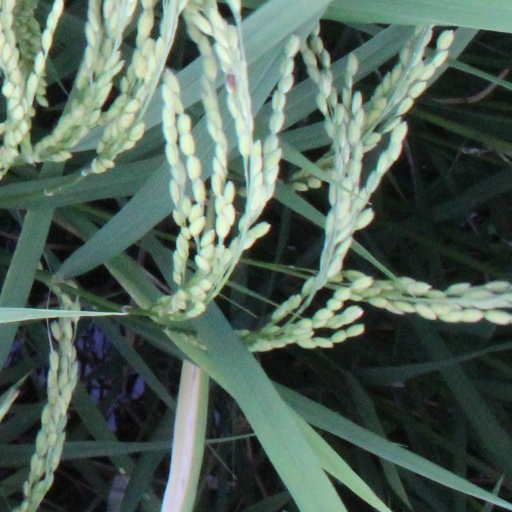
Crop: rice